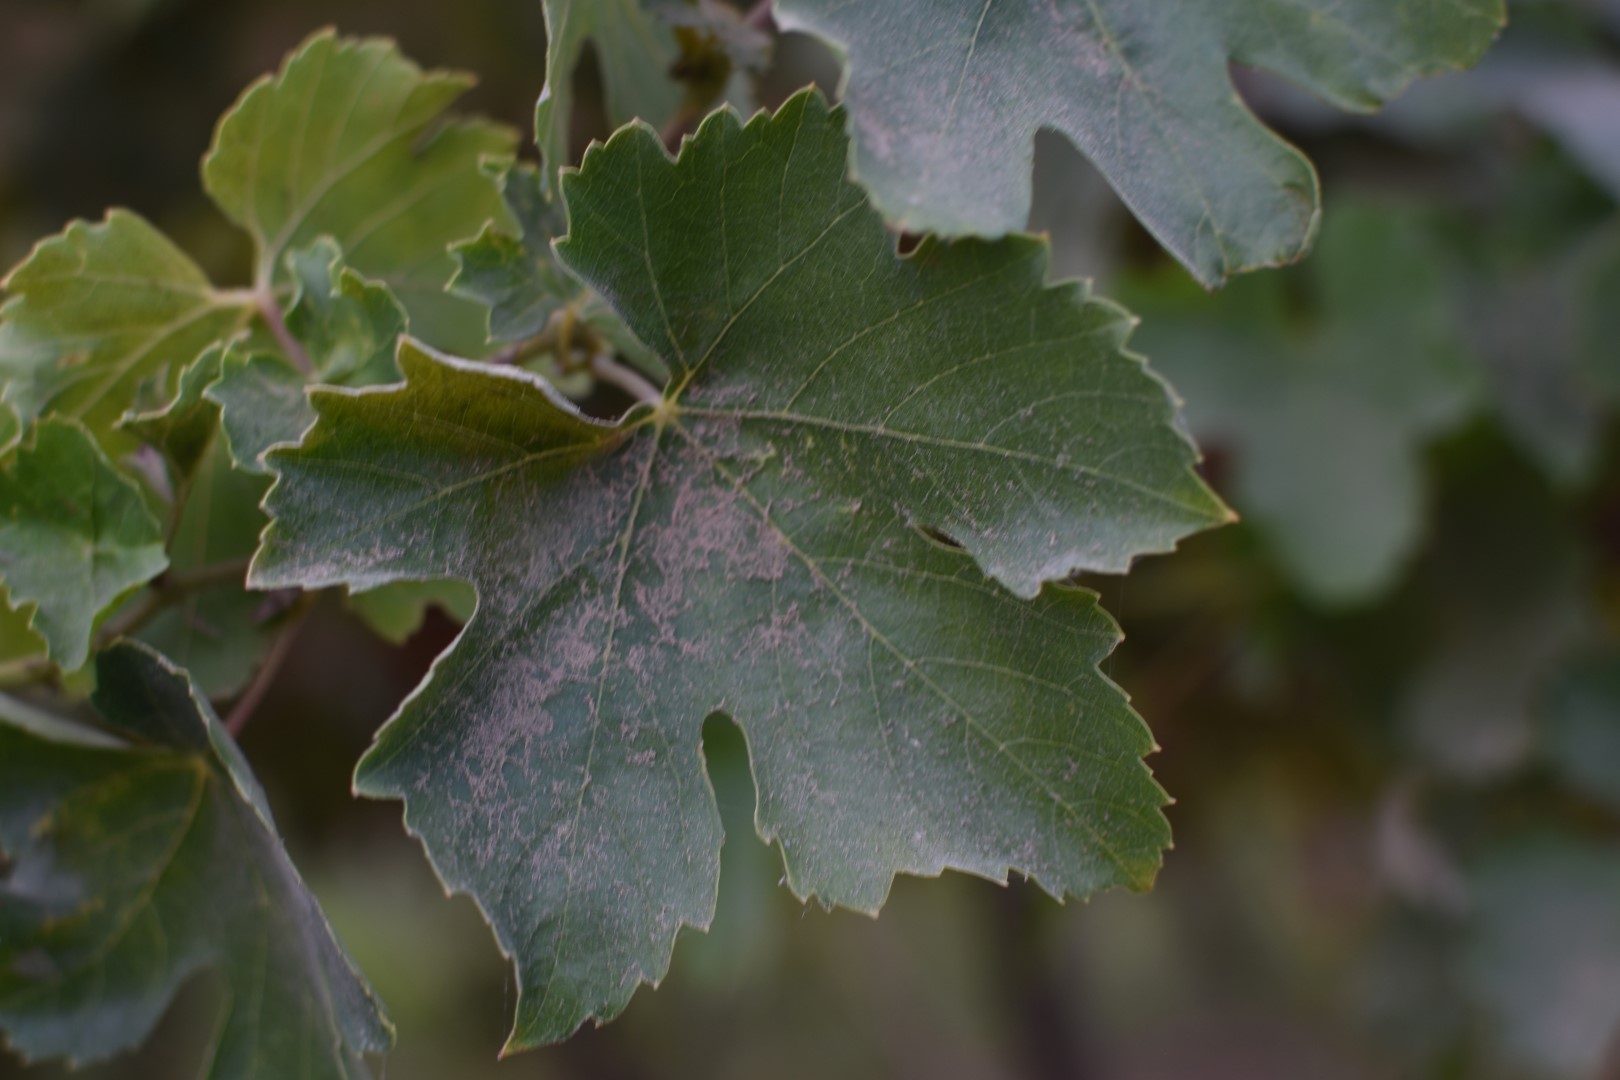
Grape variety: Thompson Seedless